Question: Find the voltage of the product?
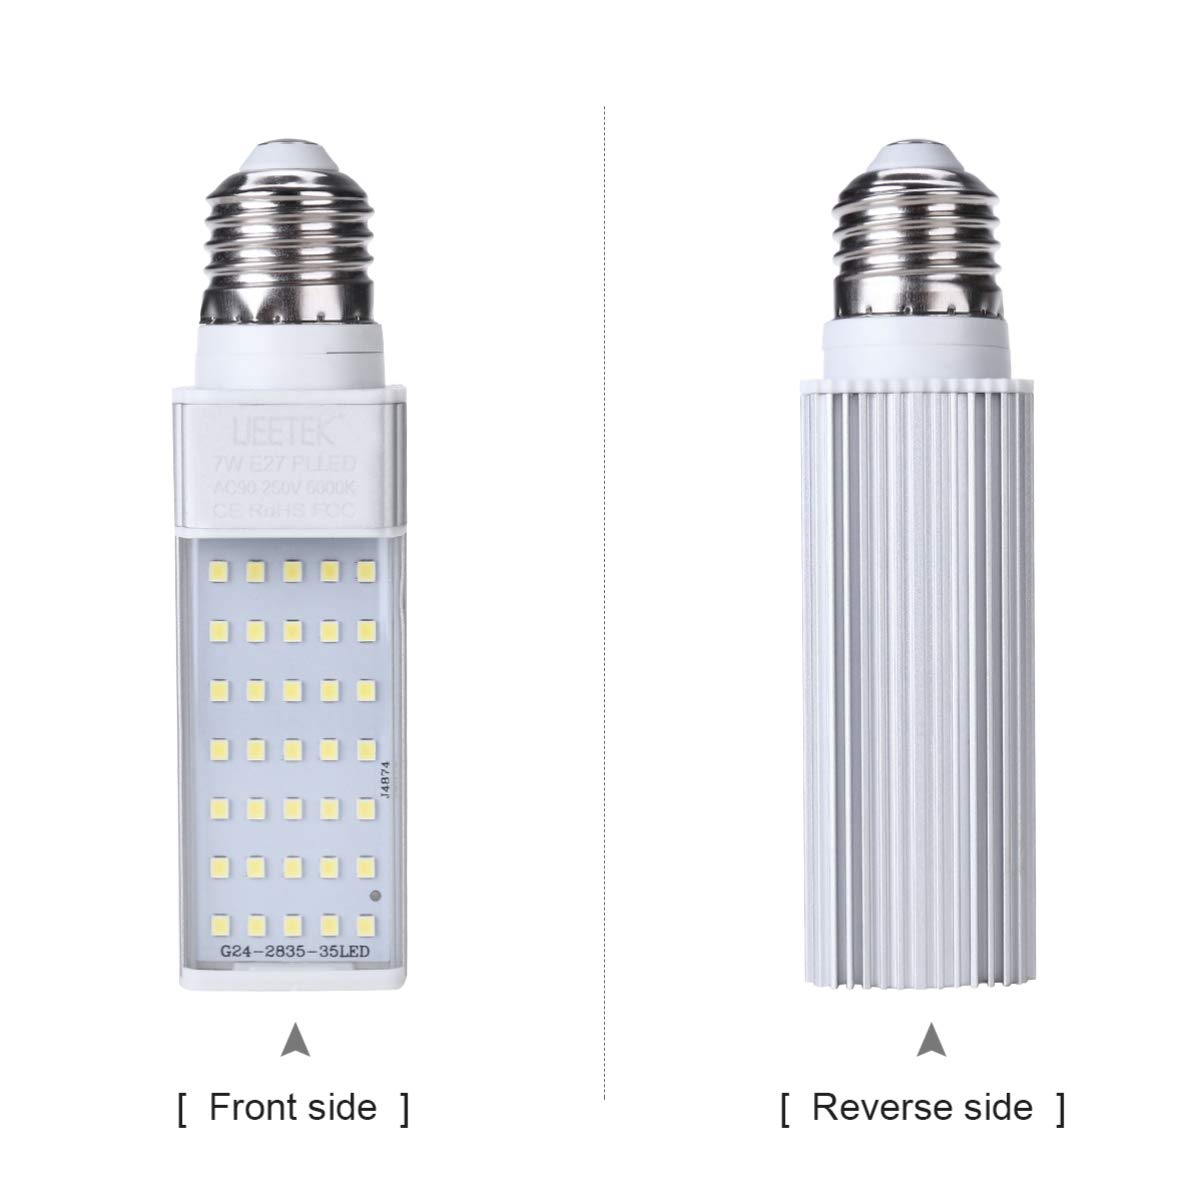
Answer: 250.0 volt